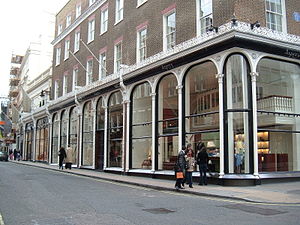
Asprey
Aspreys butik på New Bond Street i London.
Asprey International Limited, tidligere Asprey & Garrard Limited, er en britisk virksomhed, der designer, fremstiller og sælger smykker, sølvtøj, lædervarer, ure og porcelæn.